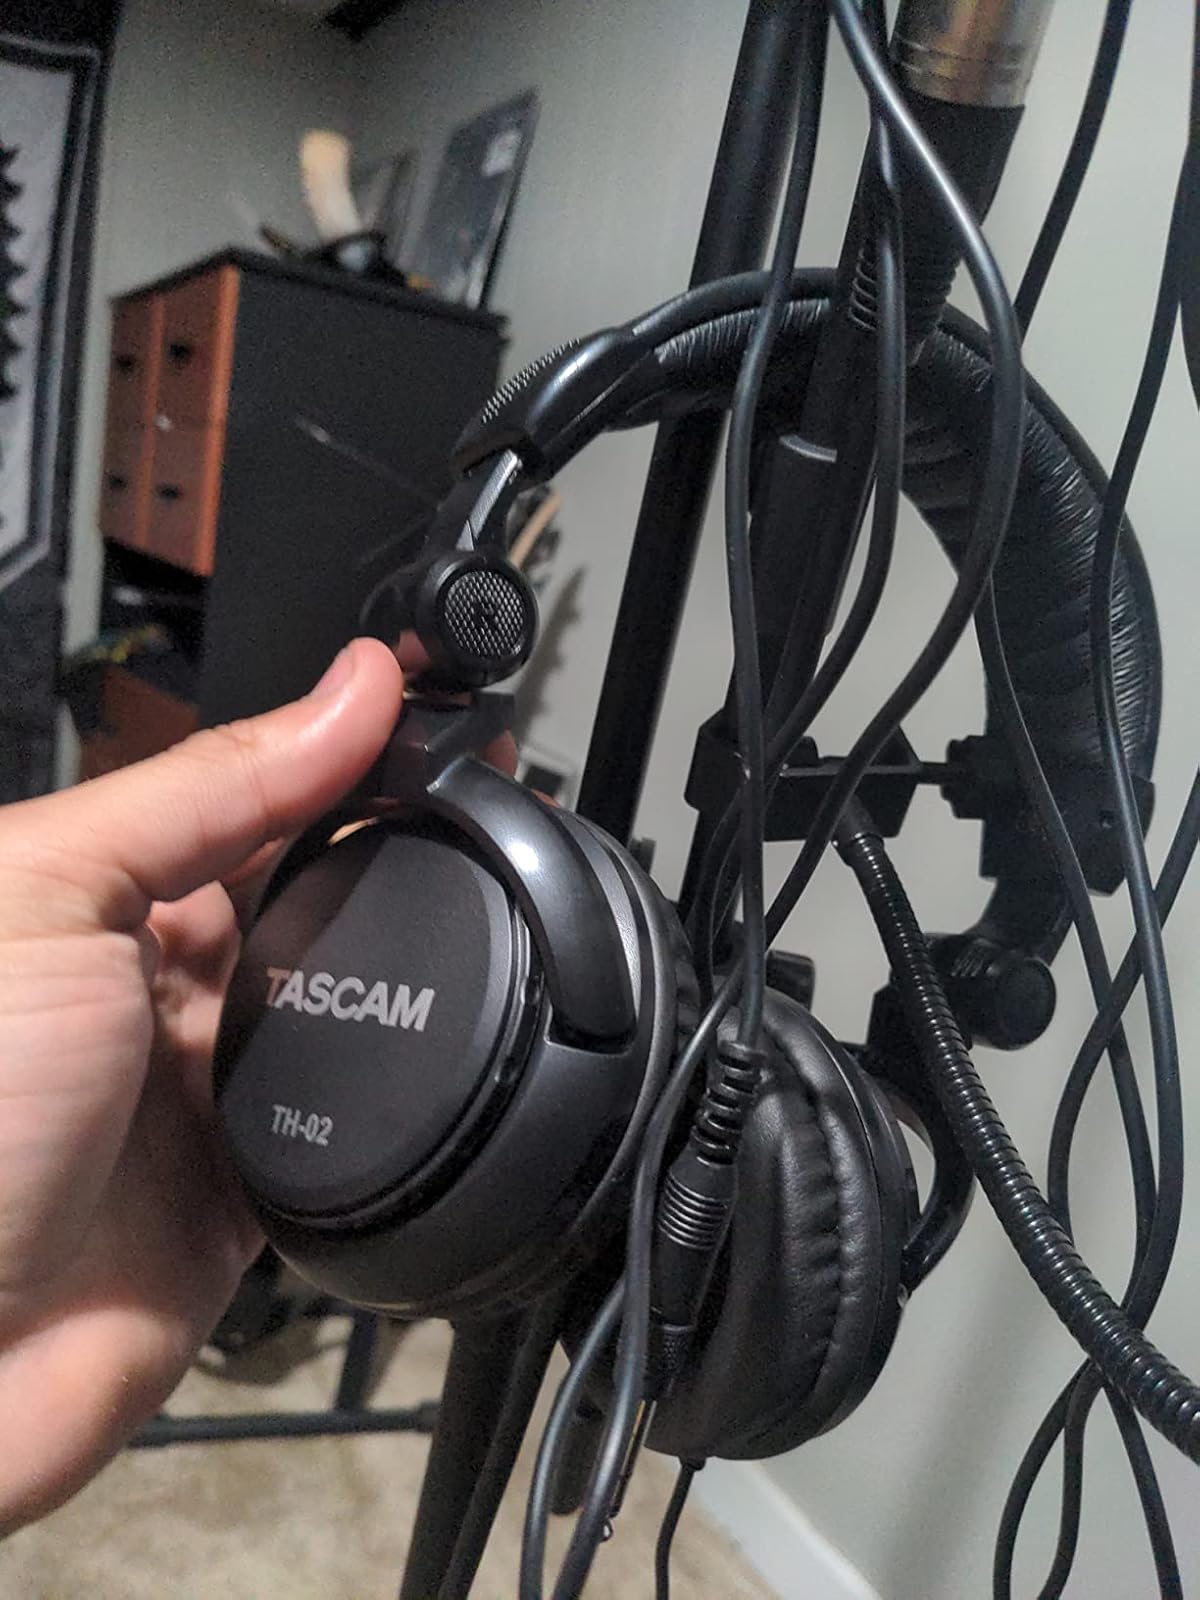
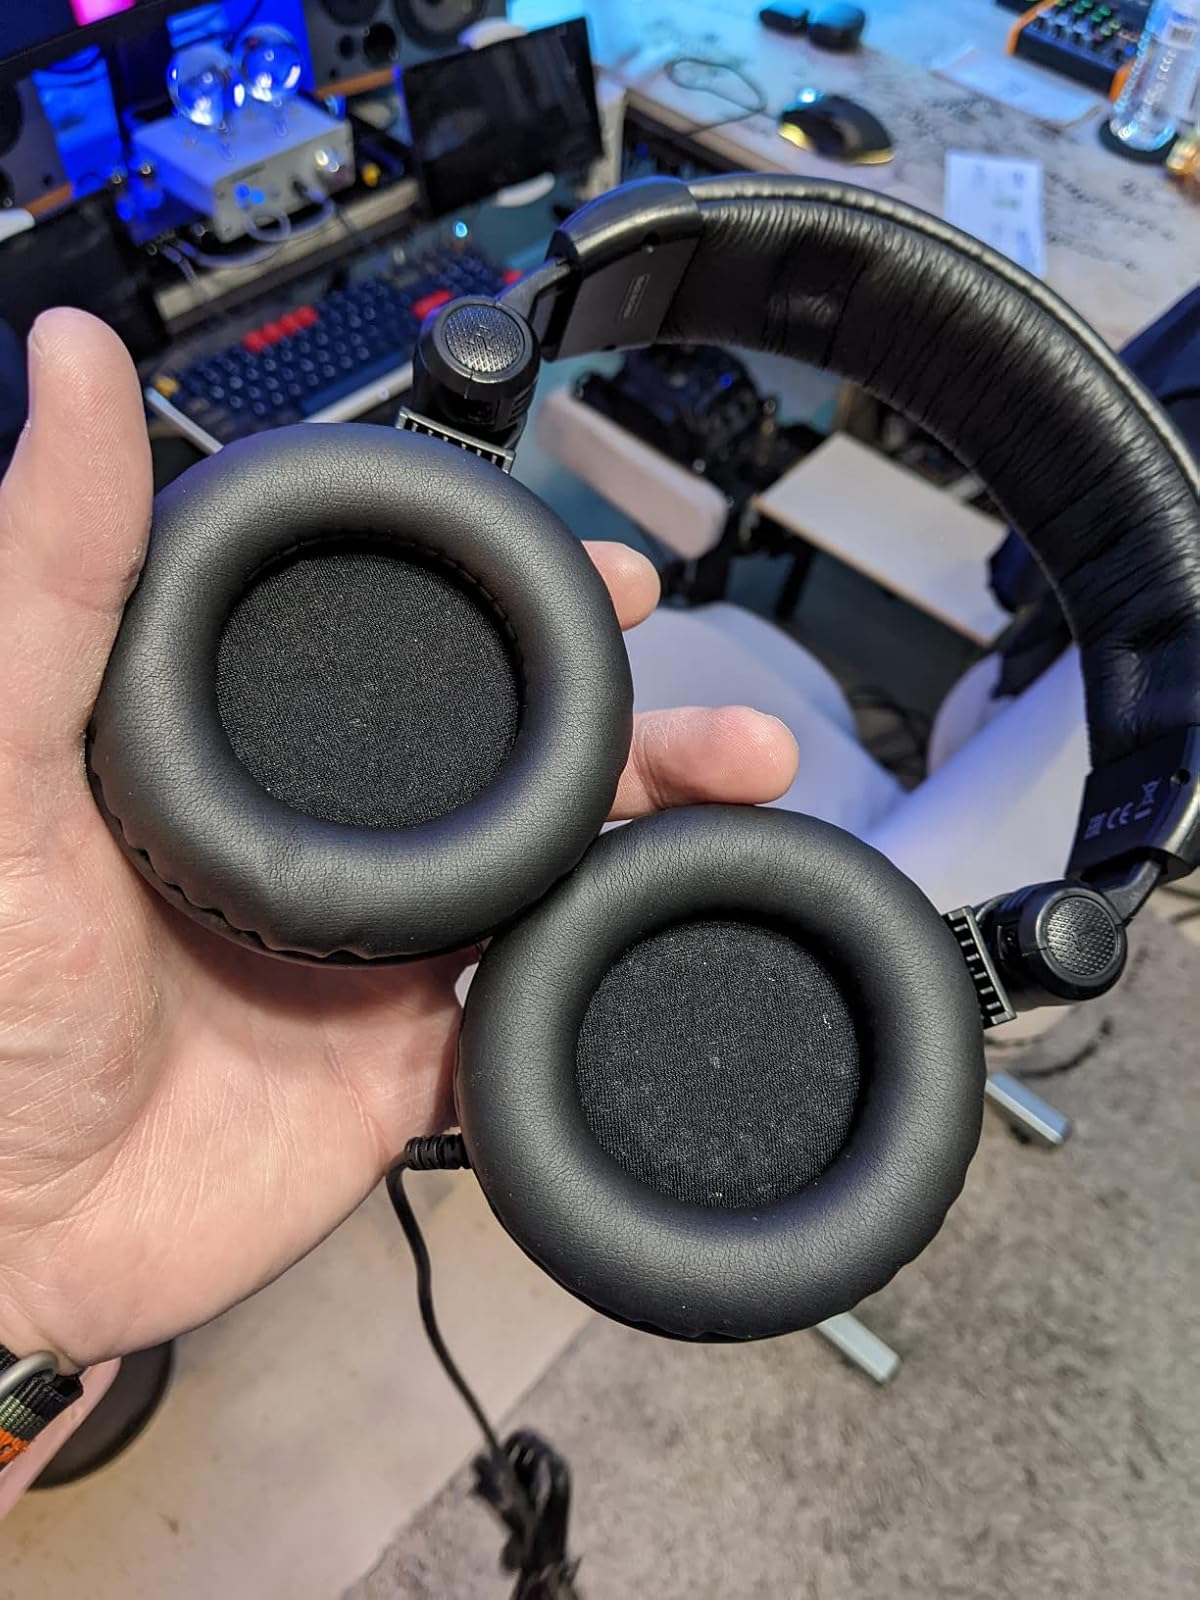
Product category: headphones
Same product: yes